Discrete cosine transform

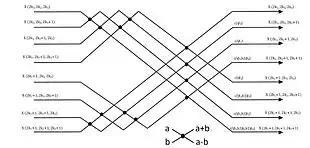

The whole 3-D DCT calculation needs formula_89 stages, and each stage involves formula_90 butterflies. The whole 3-D DCT requires formula_91 butterflies to be computed. Each butterfly requires seven real multiplications (including trivial multiplications) and 24 real additions (including trivial additions). Therefore, the total number of real multiplications needed for this stage is formula_92 and the total number of real additions i.e. including the post-additions (recursive additions) which can be calculated directly after the butterfly stage or after the bit-reverse stage are given by formula_93